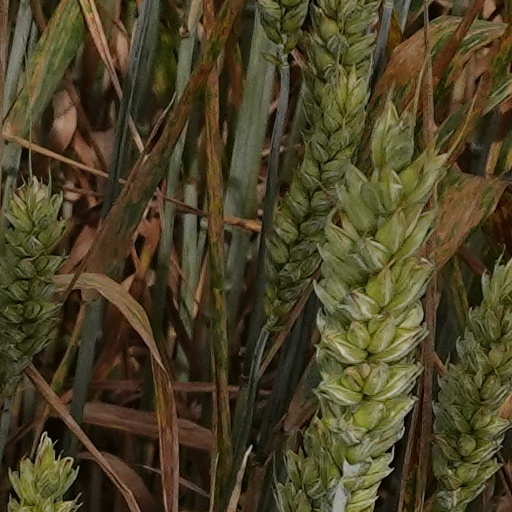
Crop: wheat